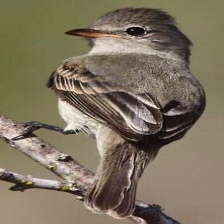
Species: NORTHERN BEARDLESS TYRANNULET
Scientific name: CAMPTOSTOMA IMBERBE